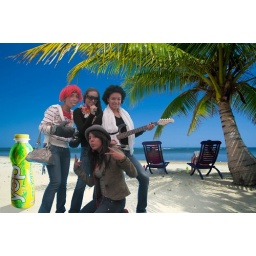
Relaxing under a palm tree on remote beach